Death of David Oluwale

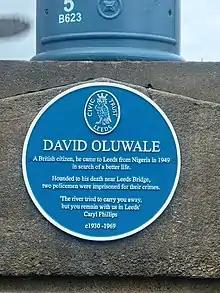
Blue plaque for David Oluwale (Leeds Civic Trust)

David Oluwale (1930–1969) was a British Nigerian who drowned in the River Aire in Leeds, West Riding of Yorkshire, in 1969. The events leading to his drowning have been described as "the physical and psychological destruction of a homeless Black man, whose brutal and systematic harassment was orchestrated by the Leeds City Police Force." Oluwale's death led to the first successful prosecution of British police officers for their involvement in the death of a Black person. The legacy of his life, experiences, and death has shaped discussions on systemic racism within British legal institutions, police brutality and practices, inequality, and mental health policy. He has inspired artworks, been the subject of several books and documentaries, and is commemorated by a blue plaque in Leeds.